Anna Czerwińska

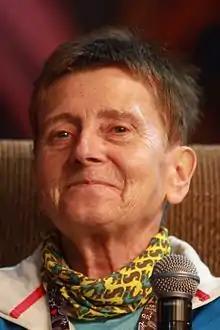
Czerwińska at the Polish Woodstock 2015

Anna Czerwińska (10 July 1949 – 31 January 2023) was a Polish climber. She is known for being the then-oldest woman to summit Mount Everest, doing so at the age of 50. She also published several books about mountaineering.